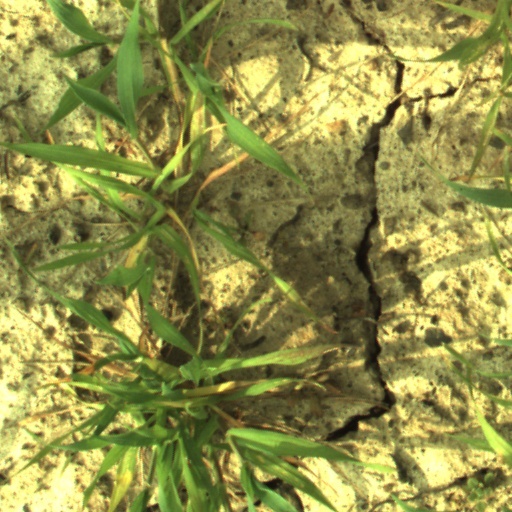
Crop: wheat